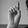
ASL letter: D